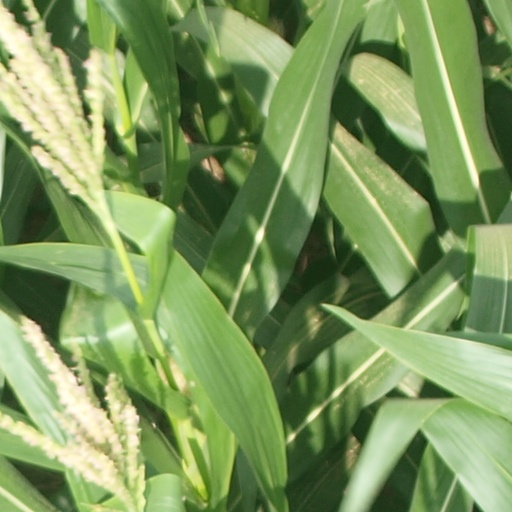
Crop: maize; corn